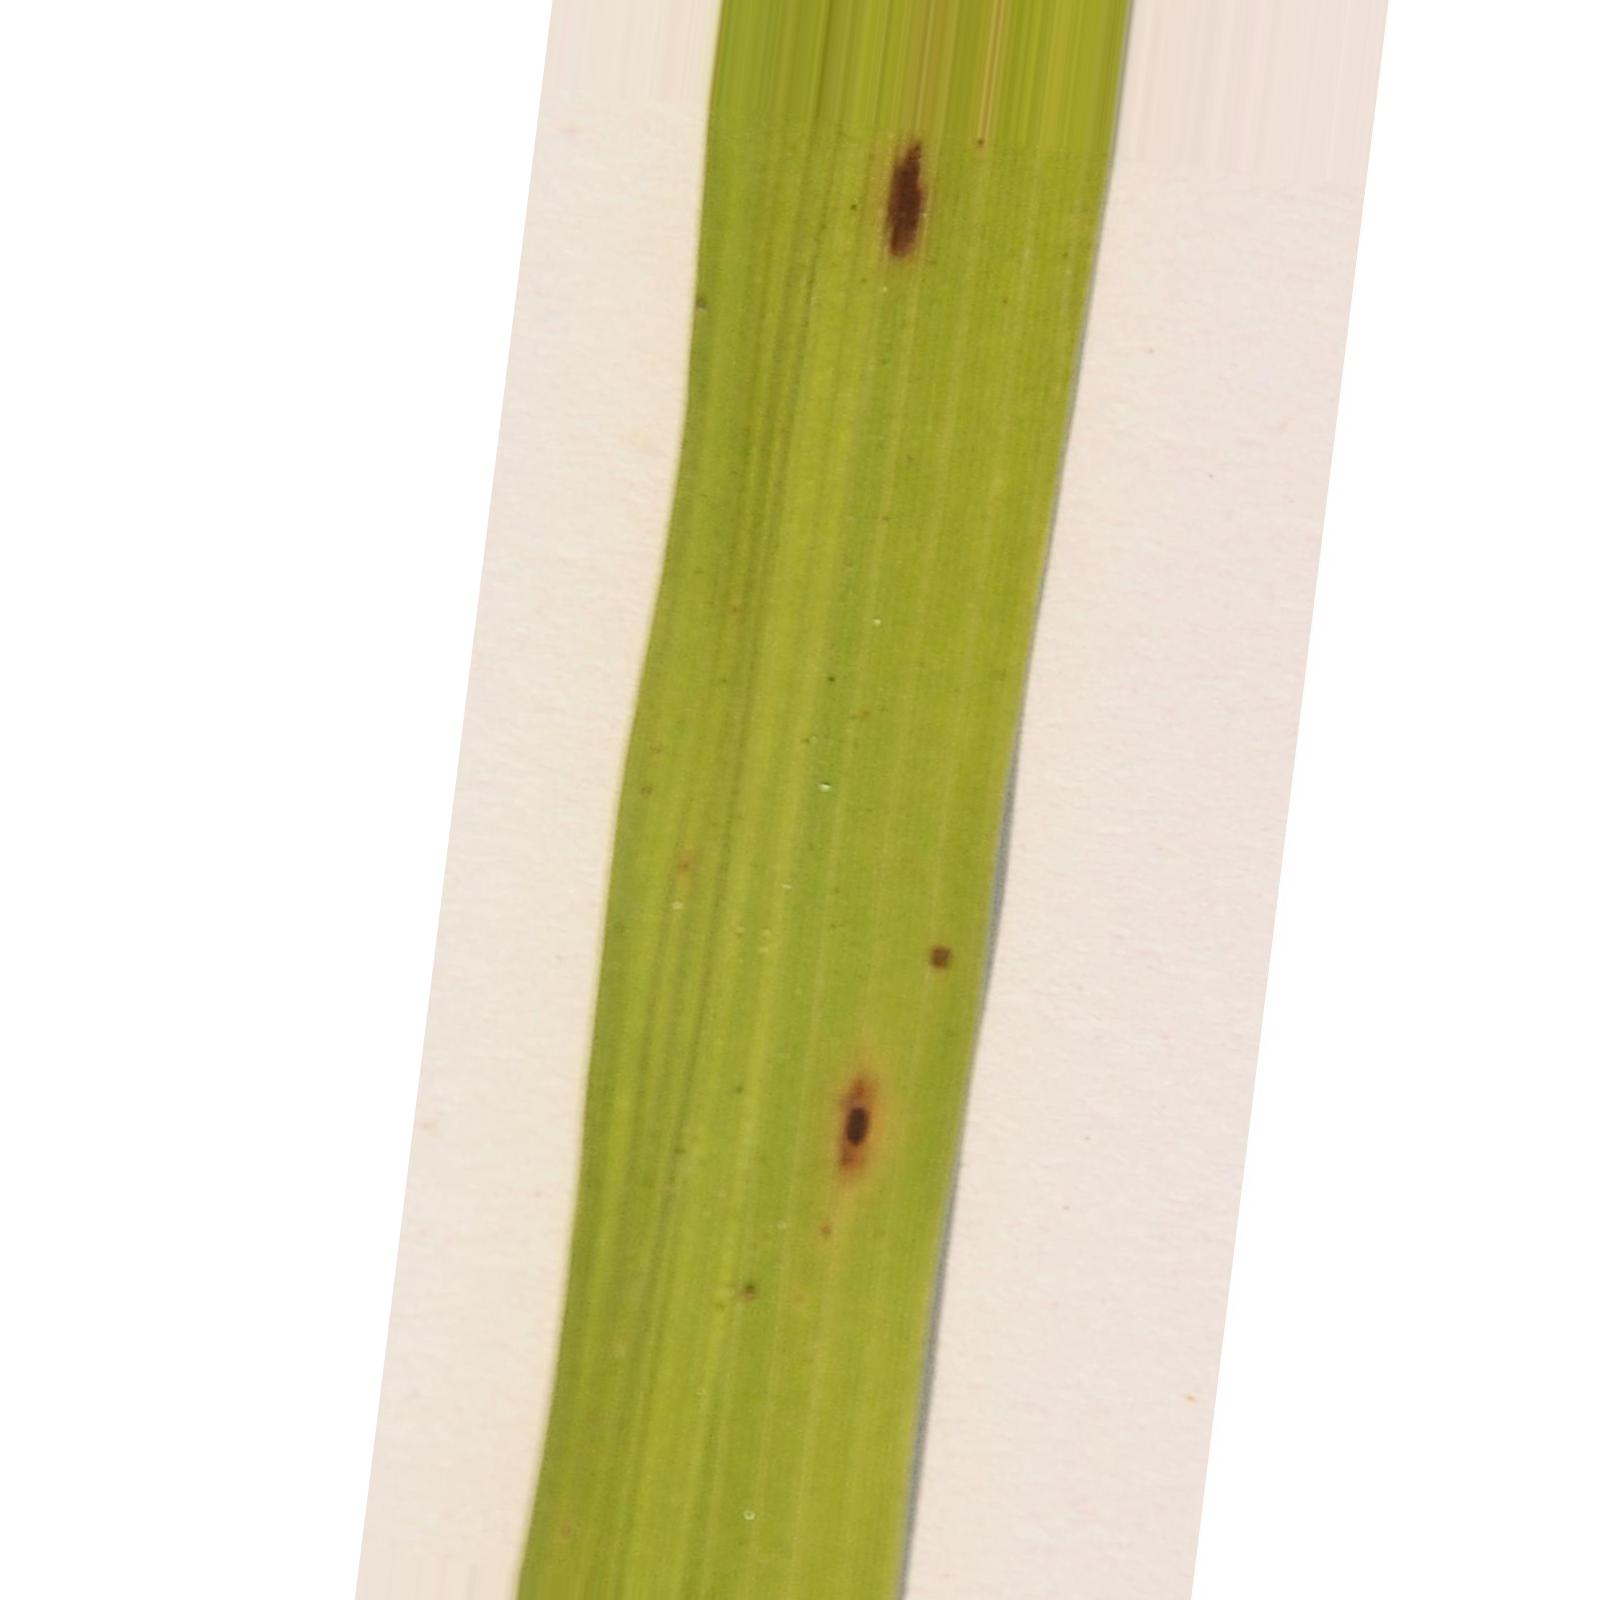
Nhãn: Bệnh Đốm Nâu ( Brown spot )